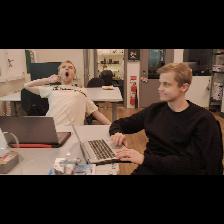
Label: Human